Edson Joseph Chamberlin

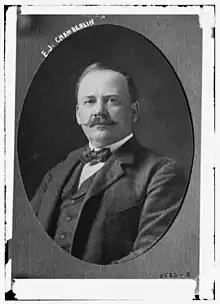

Edson Joseph Chamberlin (August 25, 1852 – August 27, 1924) was the president of the Grand Trunk Railway from 1912 to 1917.